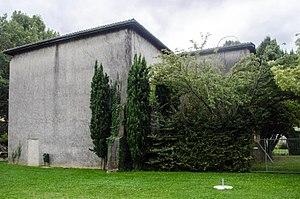
Valence (Drôme), Abbaye Notre-Dame de Soyons, chevet
L’abbaye Notre-Dame de Soyons est une ancienne abbaye bénédictine de femmes située à Valence. Elle fut créée en 1632 par le transfert de l’abbaye de Saint-Jean l’Évangéliste du bourg de Soyons à la suite des guerres de Religion.